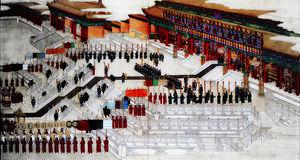
L'impératrice Xiaodingjing, du clan Yehe Nara de la Bannière Jaune à Bordure Manchu, nom personnel Jingfen, était une épouse de l'empereur Guangxu. Elle était âgée de trois ans de plus que lui.